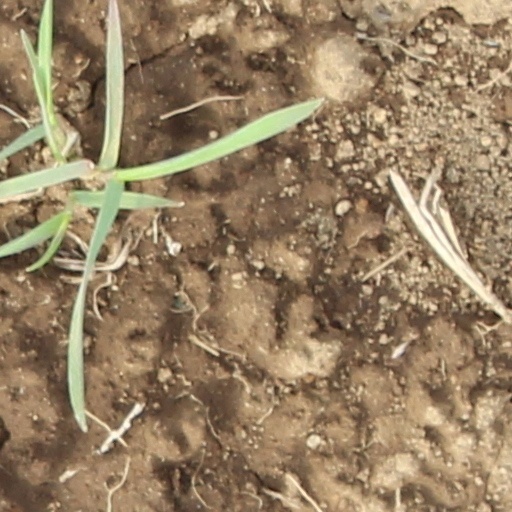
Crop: wheat